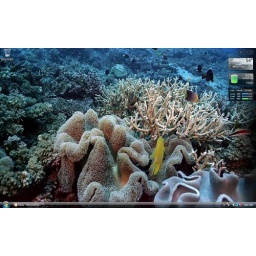
Yes, the wallpaper is animated. It has the fish swimming around in different scenes.